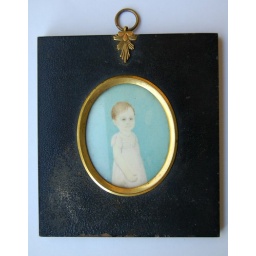
Painting of a young boy in black lacquered frame and brass frame, with convex glass.